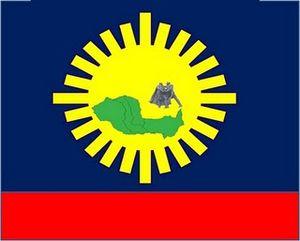
Pampán est l'une des 20 municipalités de l'État de Trujillo au Venezuela. Son chef-lieu est Pampán. En 2011, la population s'élève à 47 549 habitants.